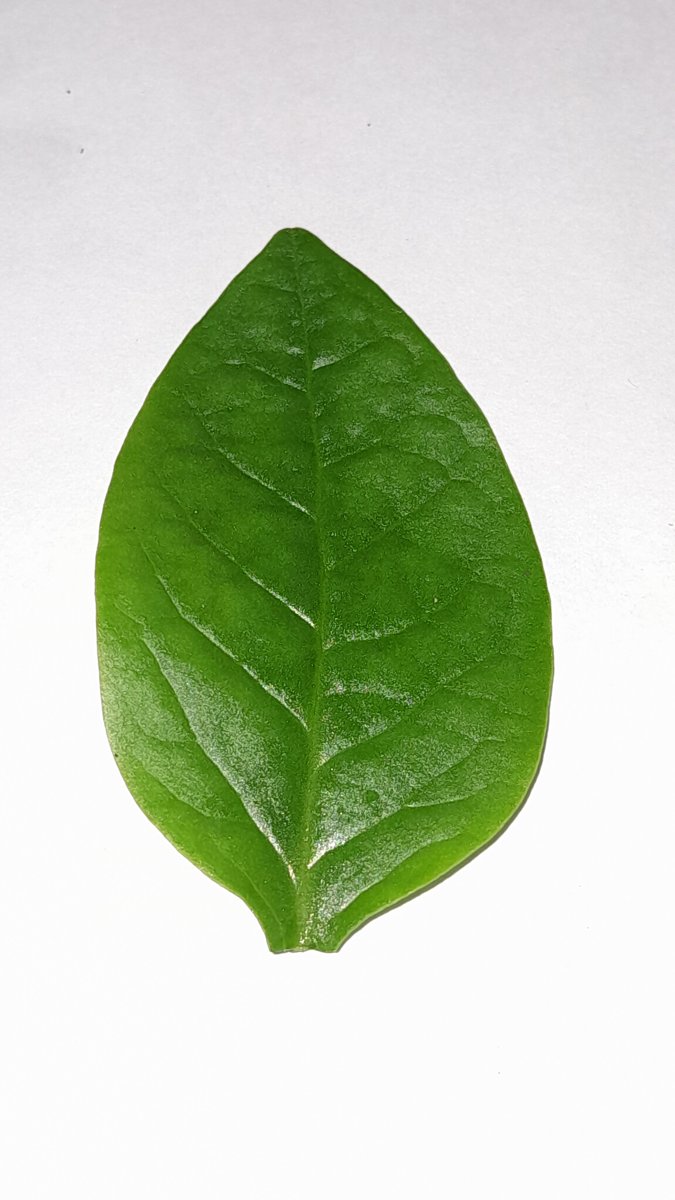
Label: Healthy-Leaf